Cork Harbour

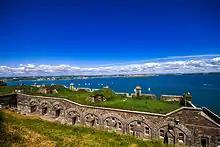
The fortifications of Camden Fort Meagher overlook the entrance to Cork Harbour.

The harbour's military significance increased during the Napoleonic Wars, when the naval establishment in Kinsale was transferred to Cork Harbour. The harbour became an important anchorage, which could be used to guard the entrance to the English Channel and maintain the blockade of France. At this time, the naval dockyard on Haulbowline Island was constructed, as well as a fort on Spike Island (later to become Fort Westmoreland) and a number of Martello Towers and other fortifications were added or improved around the harbour.